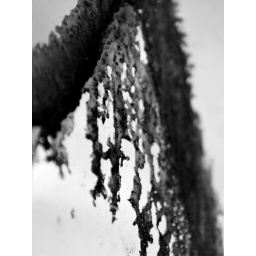
Detail of a particular piece of graffiti on the glass wall of a bridge near my work.e